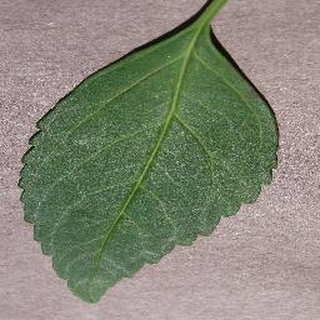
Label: healthy_cherry